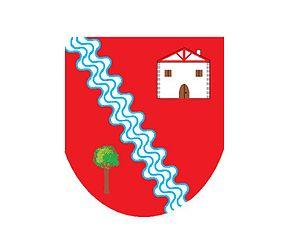
Lizartza en basque ou Lizarza en espagnol est une commune du Guipuscoa dans la communauté autonome du Pays basque en Espagne.